Aloys and Alfons Kontarsky

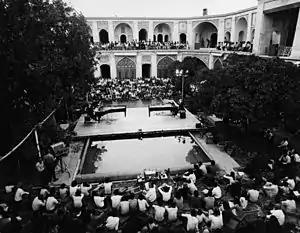
The Kontarskys performed Stockhausen's "Mantra" at the Shiraz Arts Festival, Iran on 2 September 1972. The composer at the mixing desk, foreground centre.

Aloys (14 May 1931 – 22 August 2017) and Alfons (9 October 1932 – 5 May 2010) Kontarsky were German duo-pianist brothers who were associated with a number of important world premieres of contemporary works. They had an international reputation for performing modern music for two pianists, although they also performed the standard repertoire and they sometimes played separately. They were occasionally joined by their younger brother Bernhard in performances of pieces for three pianos. After suffering a stroke in 1983, Aloys retired from performing.